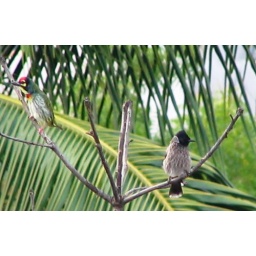
copper smith barbet spotted near law collge road on7 june